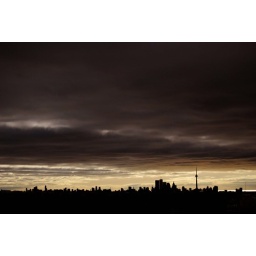
Where everything comes clear in black